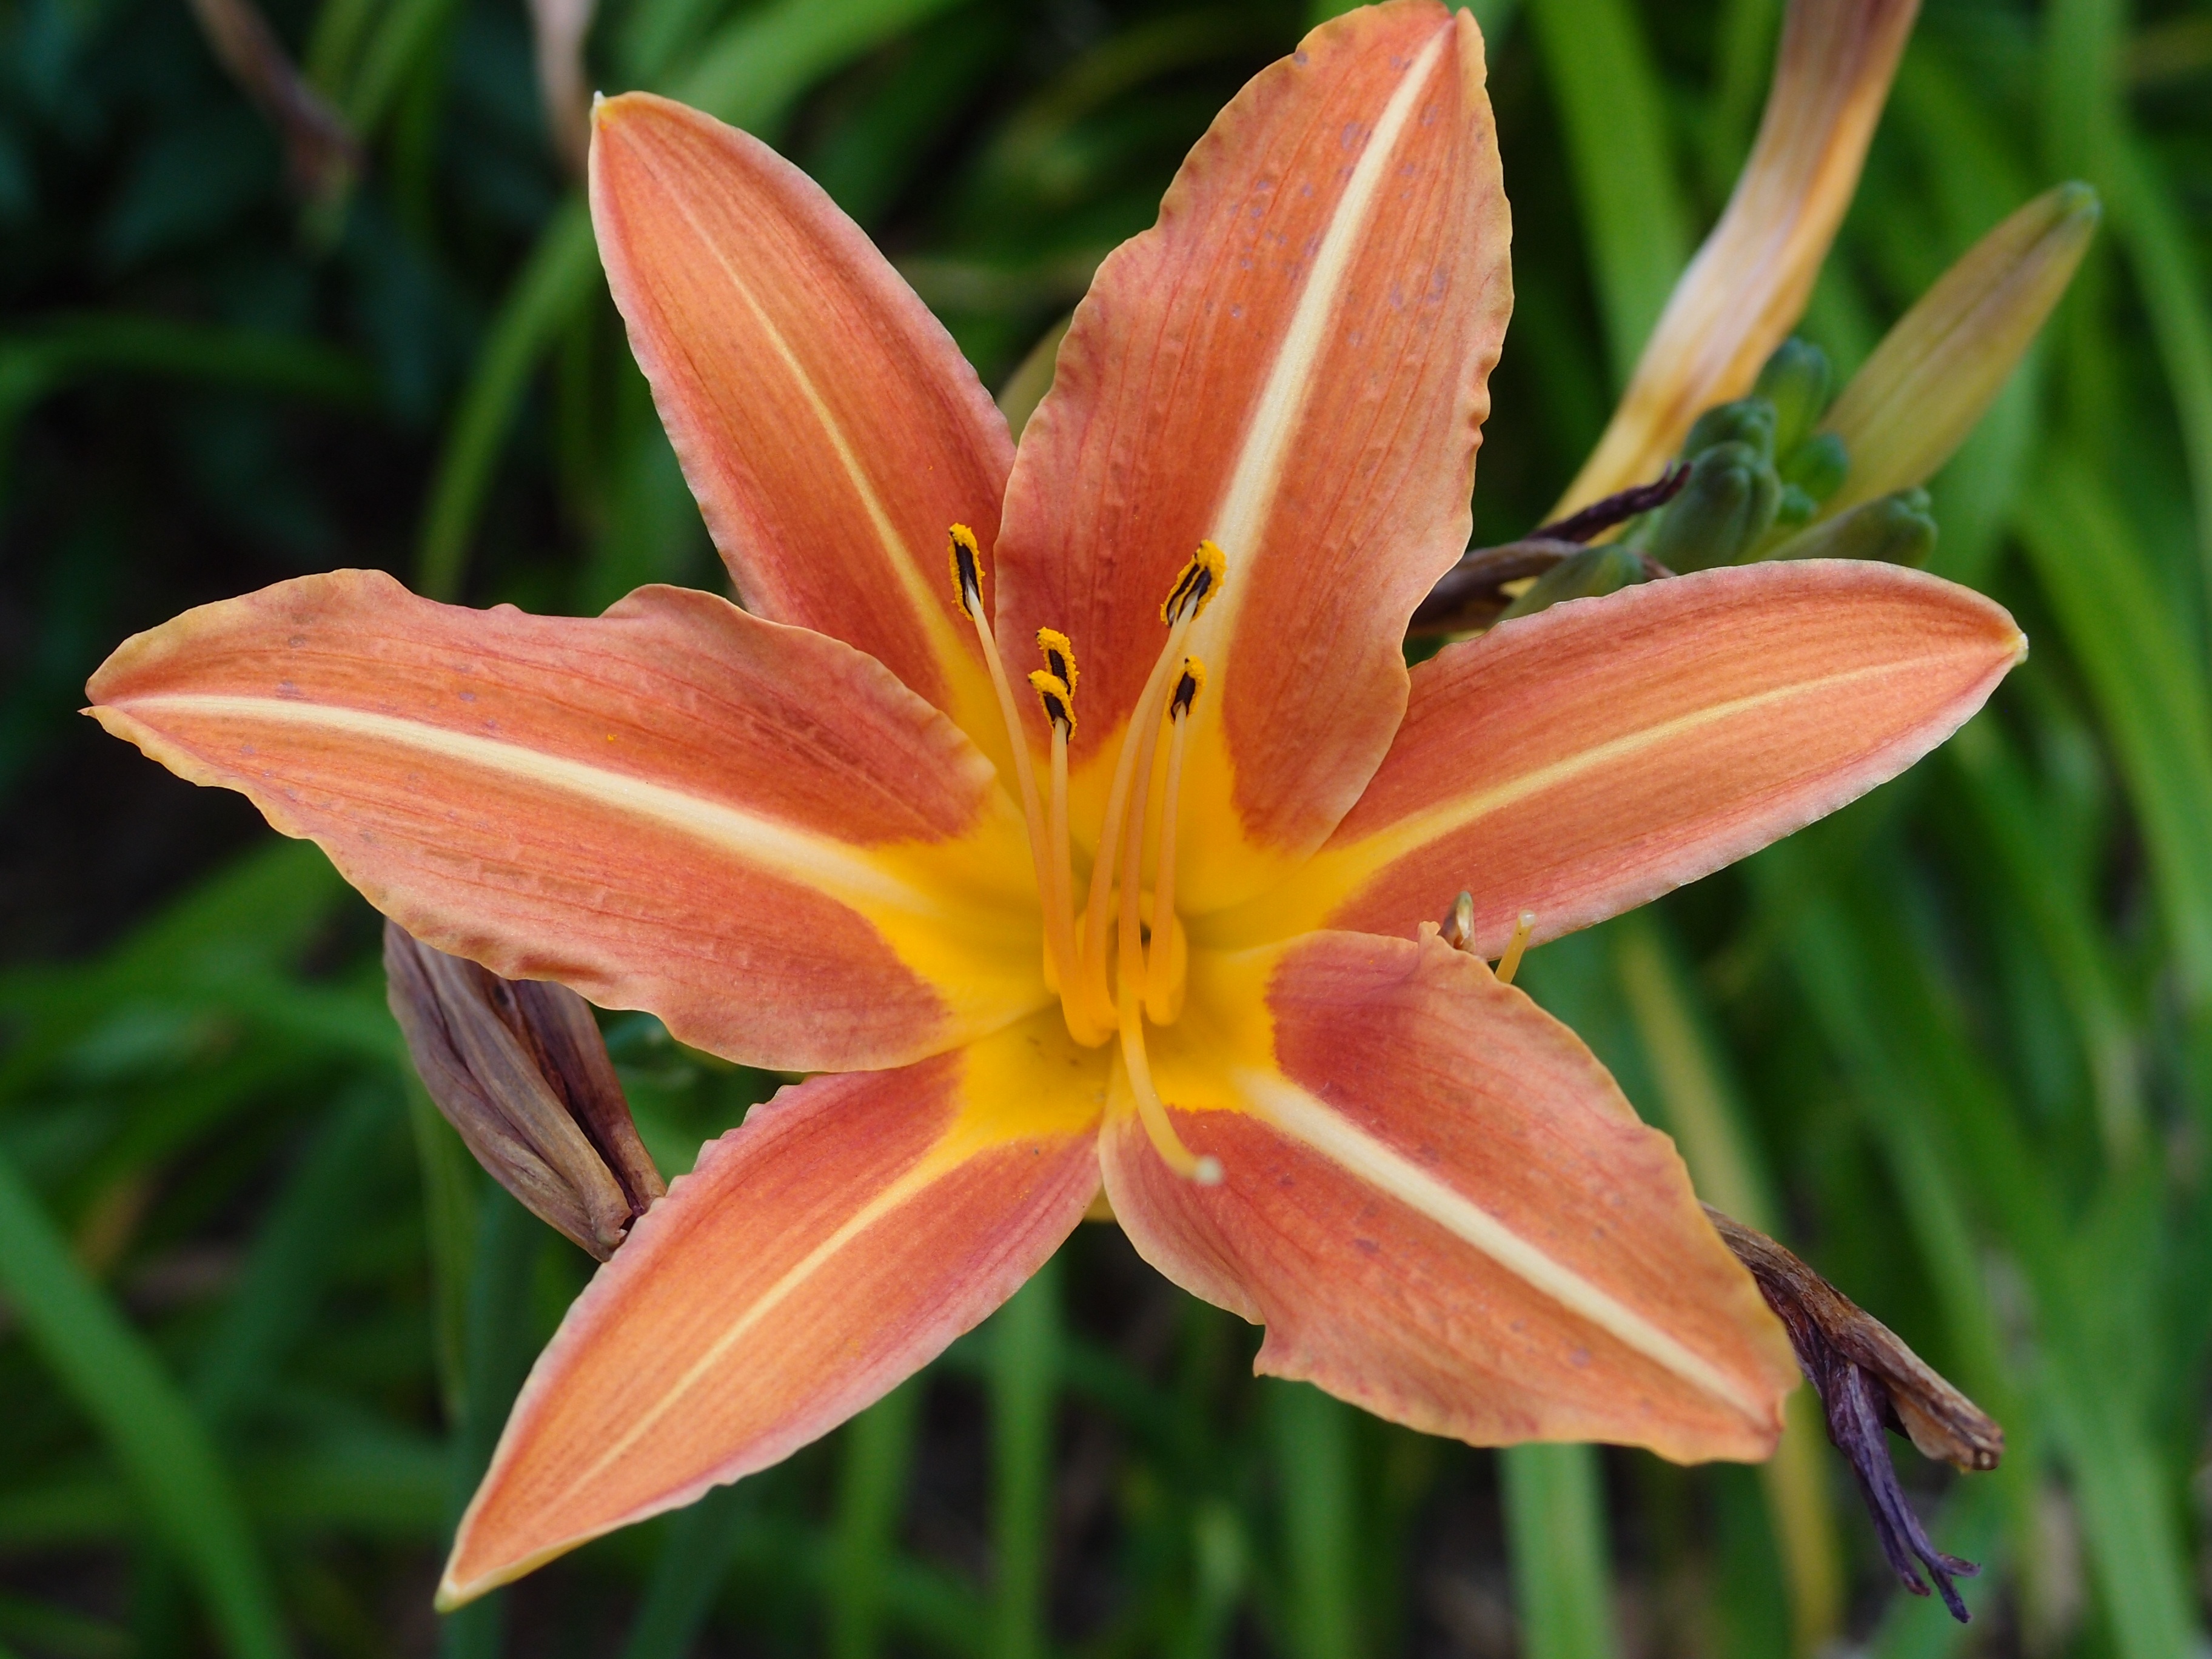
nature, plant, leaf, flower, petal, floral, orange, green, macro, natural, botany, garden, flora, lily, daylily, macro photography, flowering plant, tiger lily, orange lily, plant stem, land plant